Argenton-sur-Creuse station

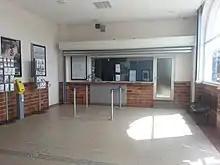
Inside the ticket hall, facing the ticket office

An SNCF station, Argenton station features a main hall, ticket office, automated ticket machines, a heated waiting area with seating, a platform-side waiting area with sheltered seating, toilets, a phone box and mailbox.